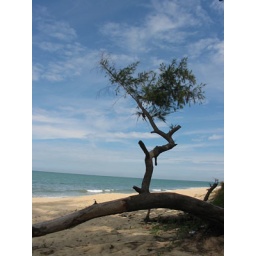
A tree on the beach on sunny day. I love this beach. Among the best in Malaysia.(for non island beach)